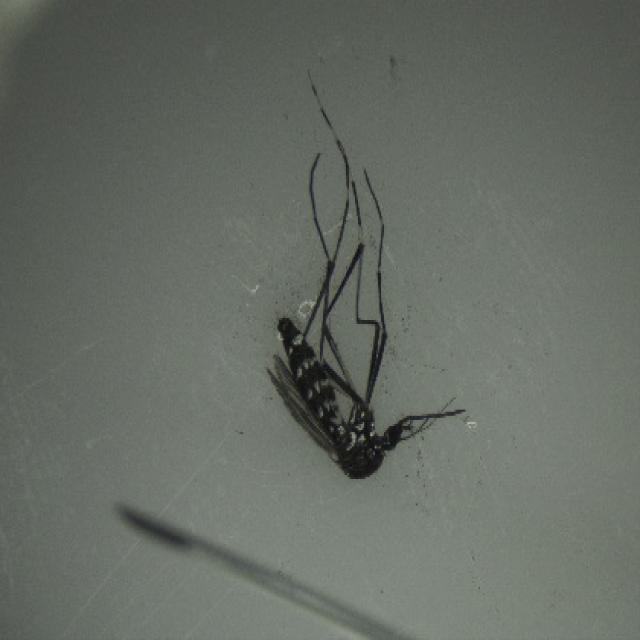
Species: aedes_albopictus